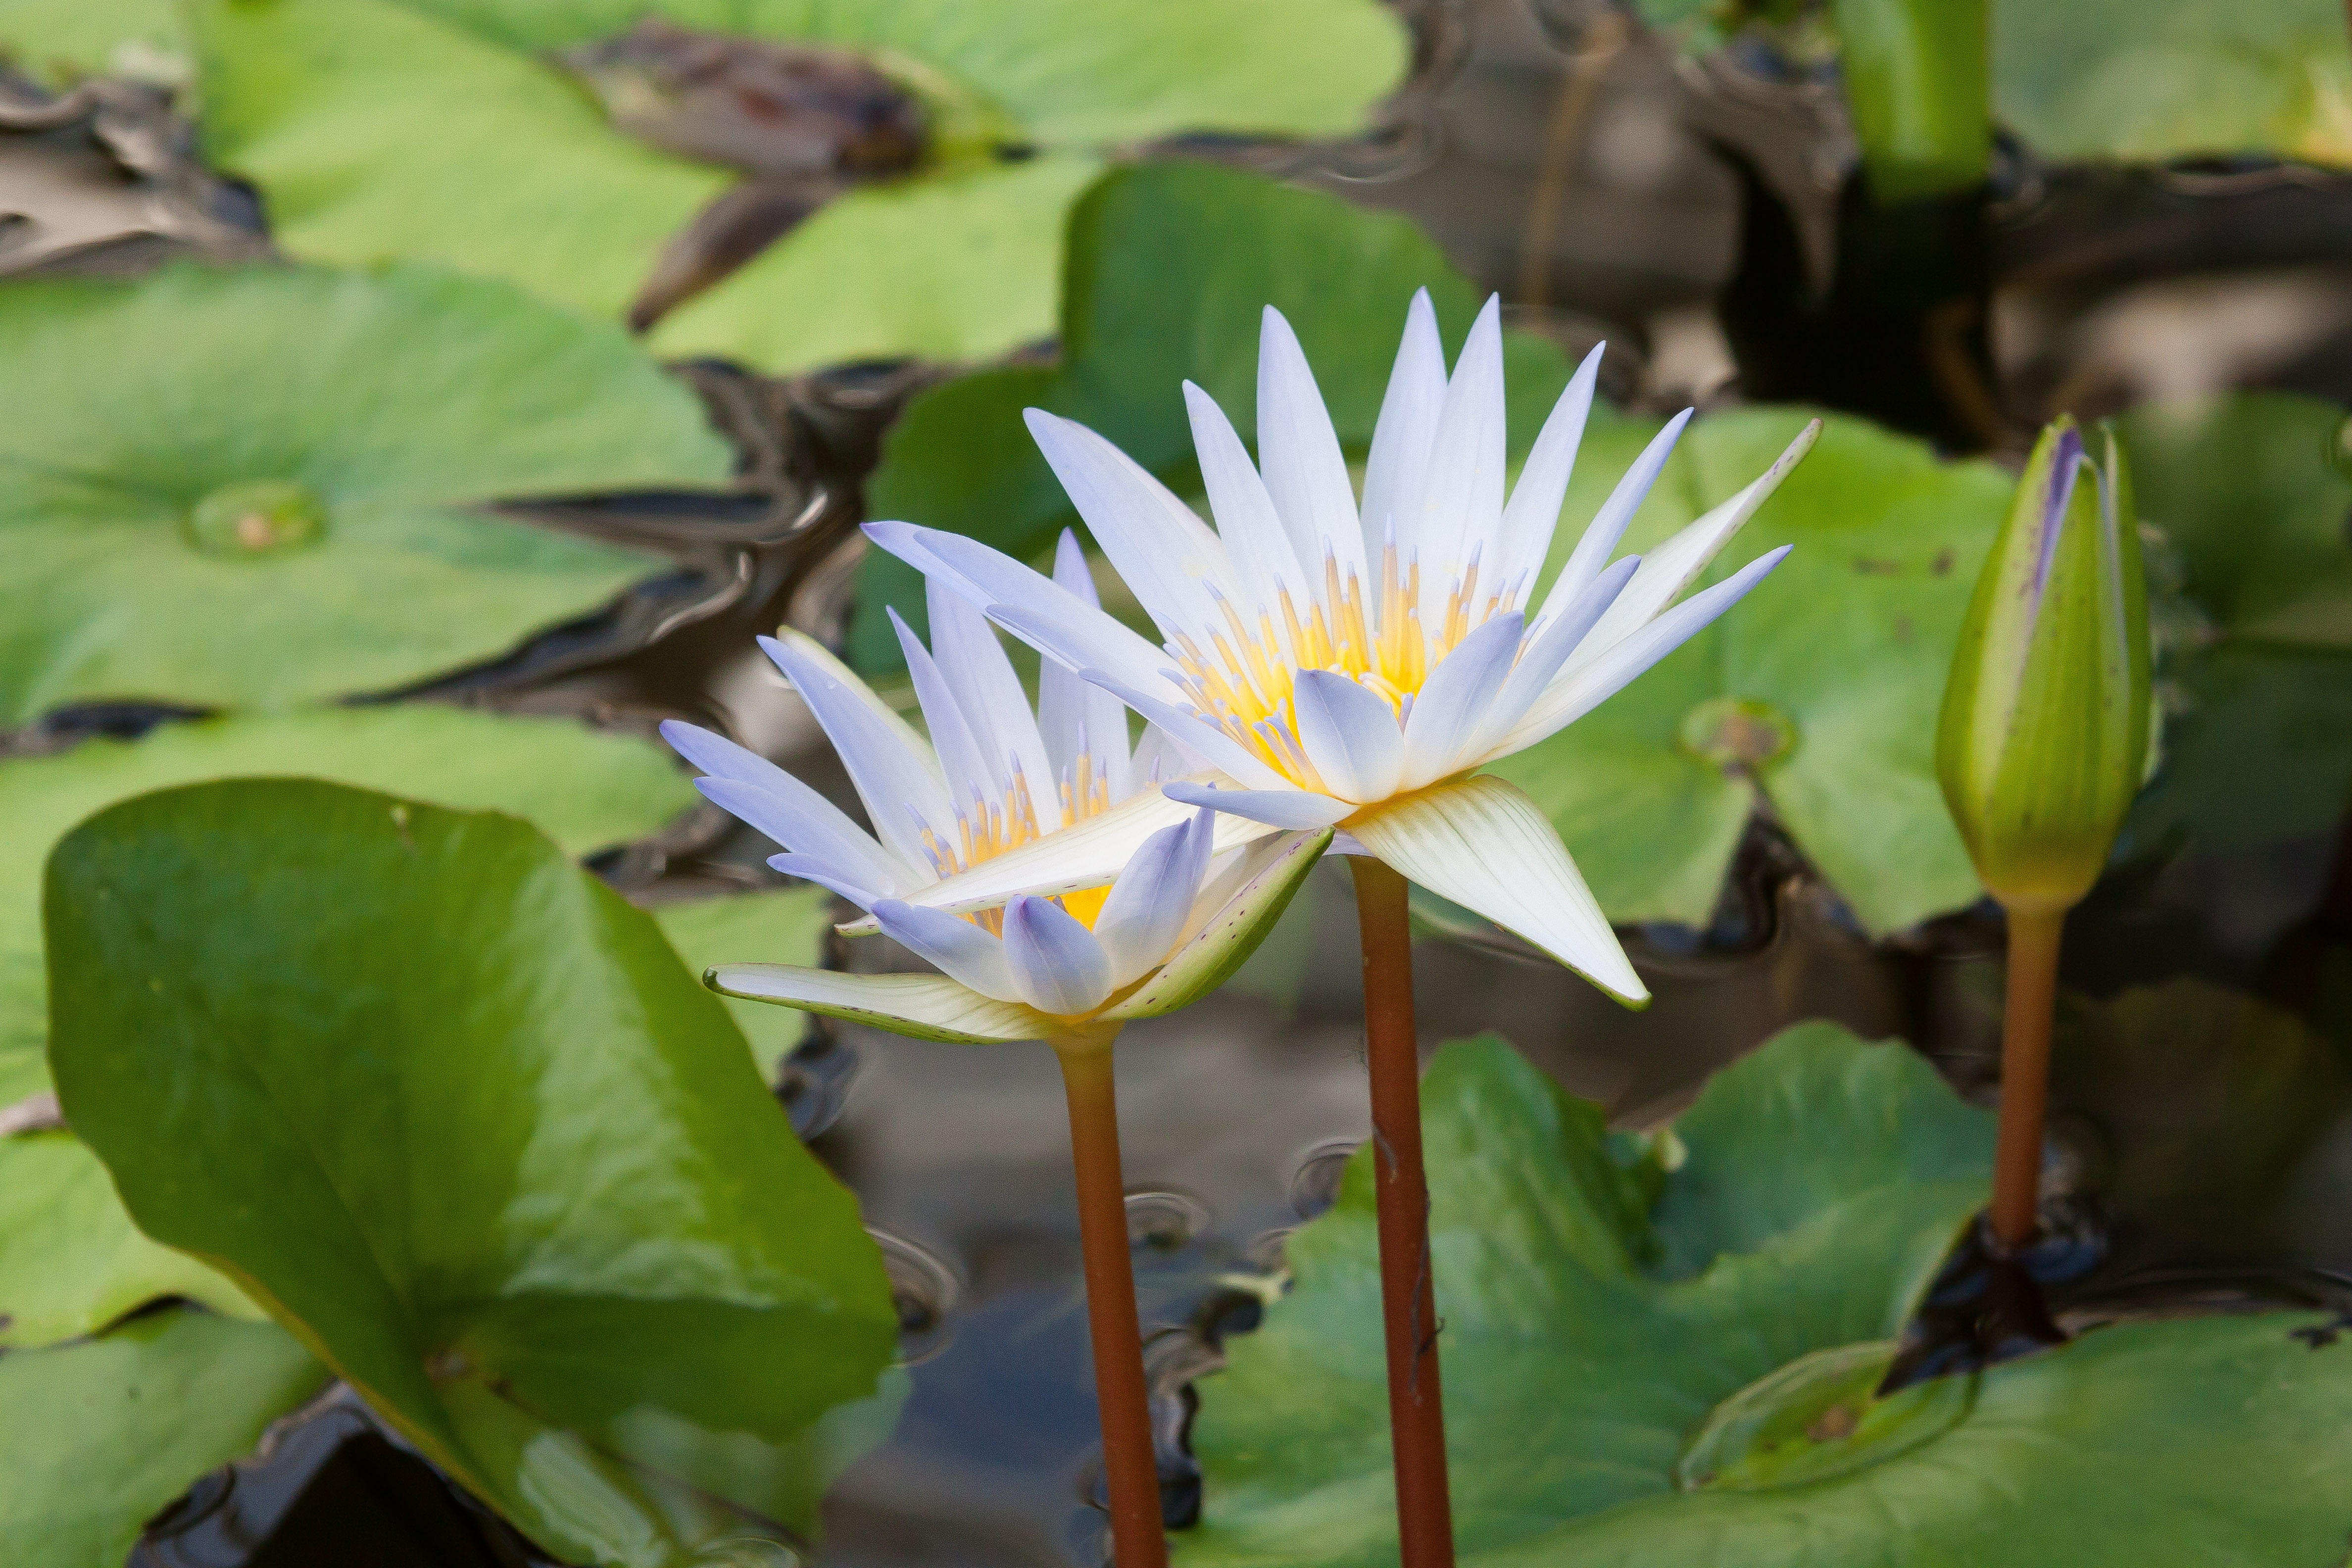
water, nature, blossom, plant, leaf, flower, petal, lake, pond, green, botany, yellow, garden, sacred lotus, aquatic plant, flora, wildflower, flowers, petals, lotus, bud, water lilies, tropics, aquatic plants, nymphaea, macro photography, lake rose, flowering plant, light blue, silent waters, biotope, land plant, lotus family